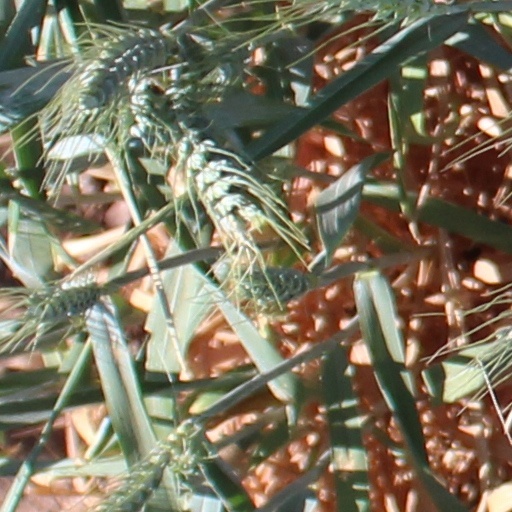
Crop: wheat